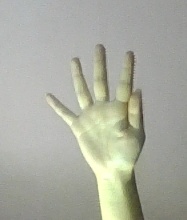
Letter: sheen